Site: brandenburg
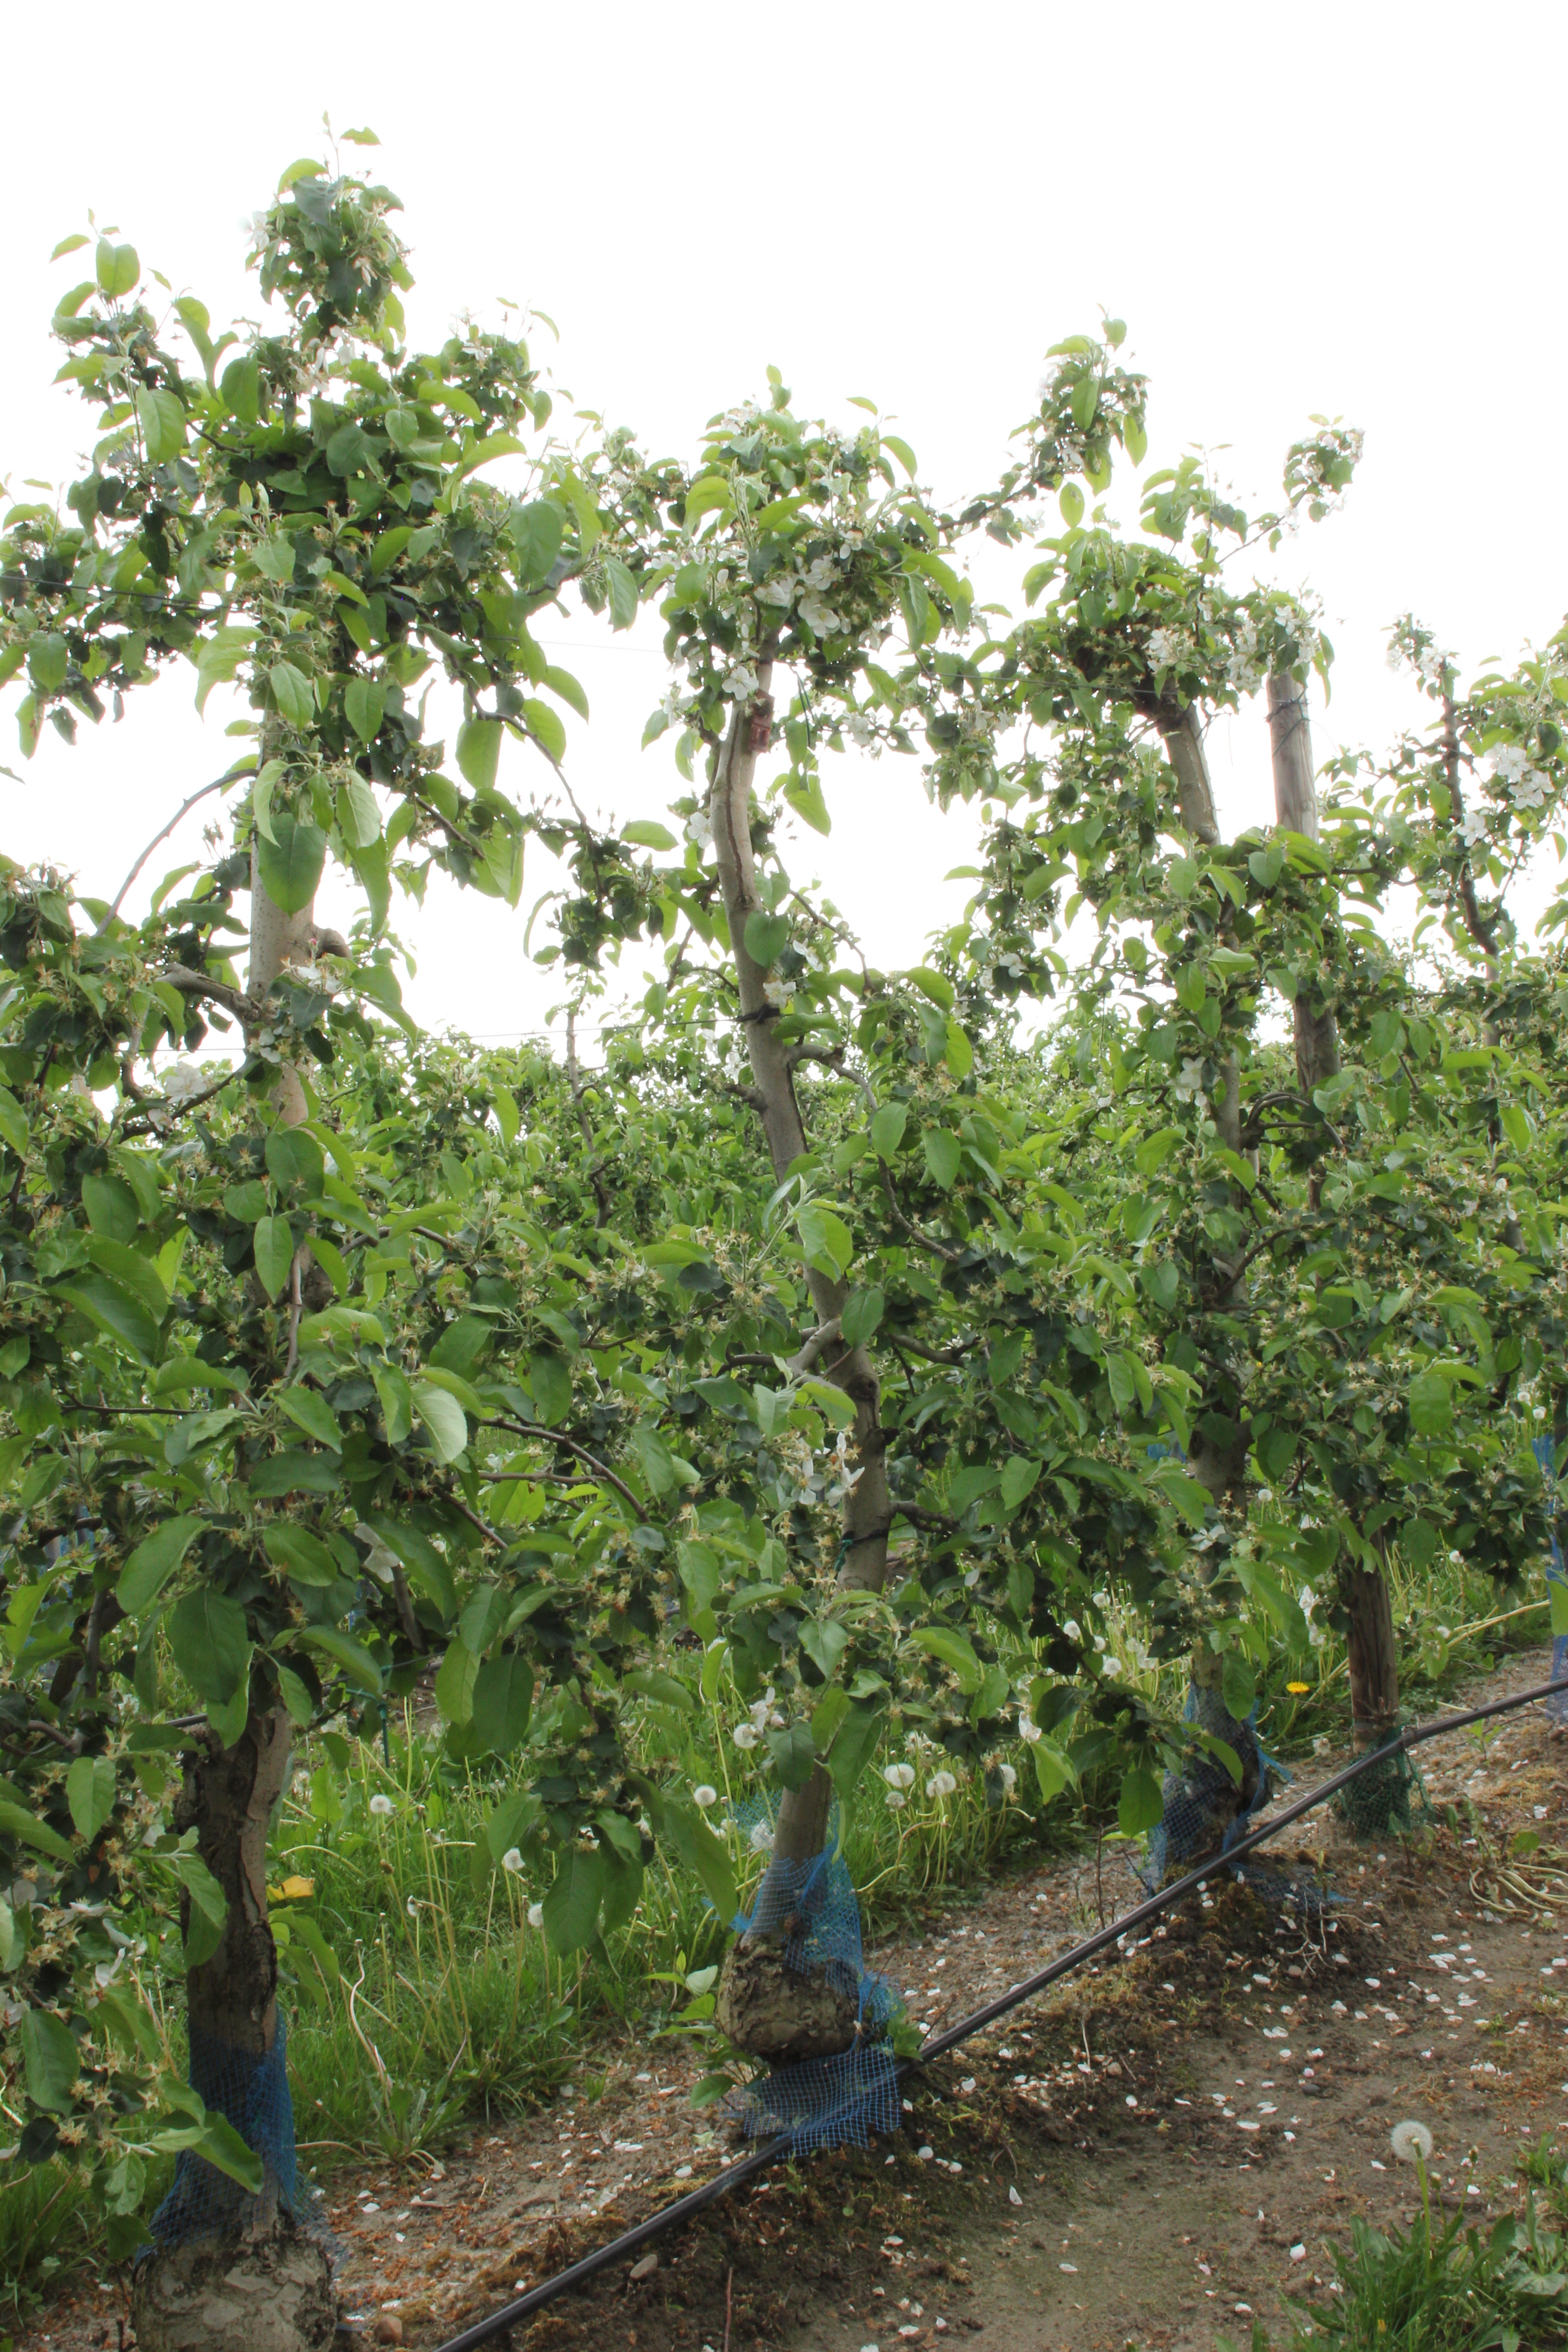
Growth stage (BBCH 67): Flowering